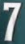
Number: 7